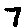
Label: 7